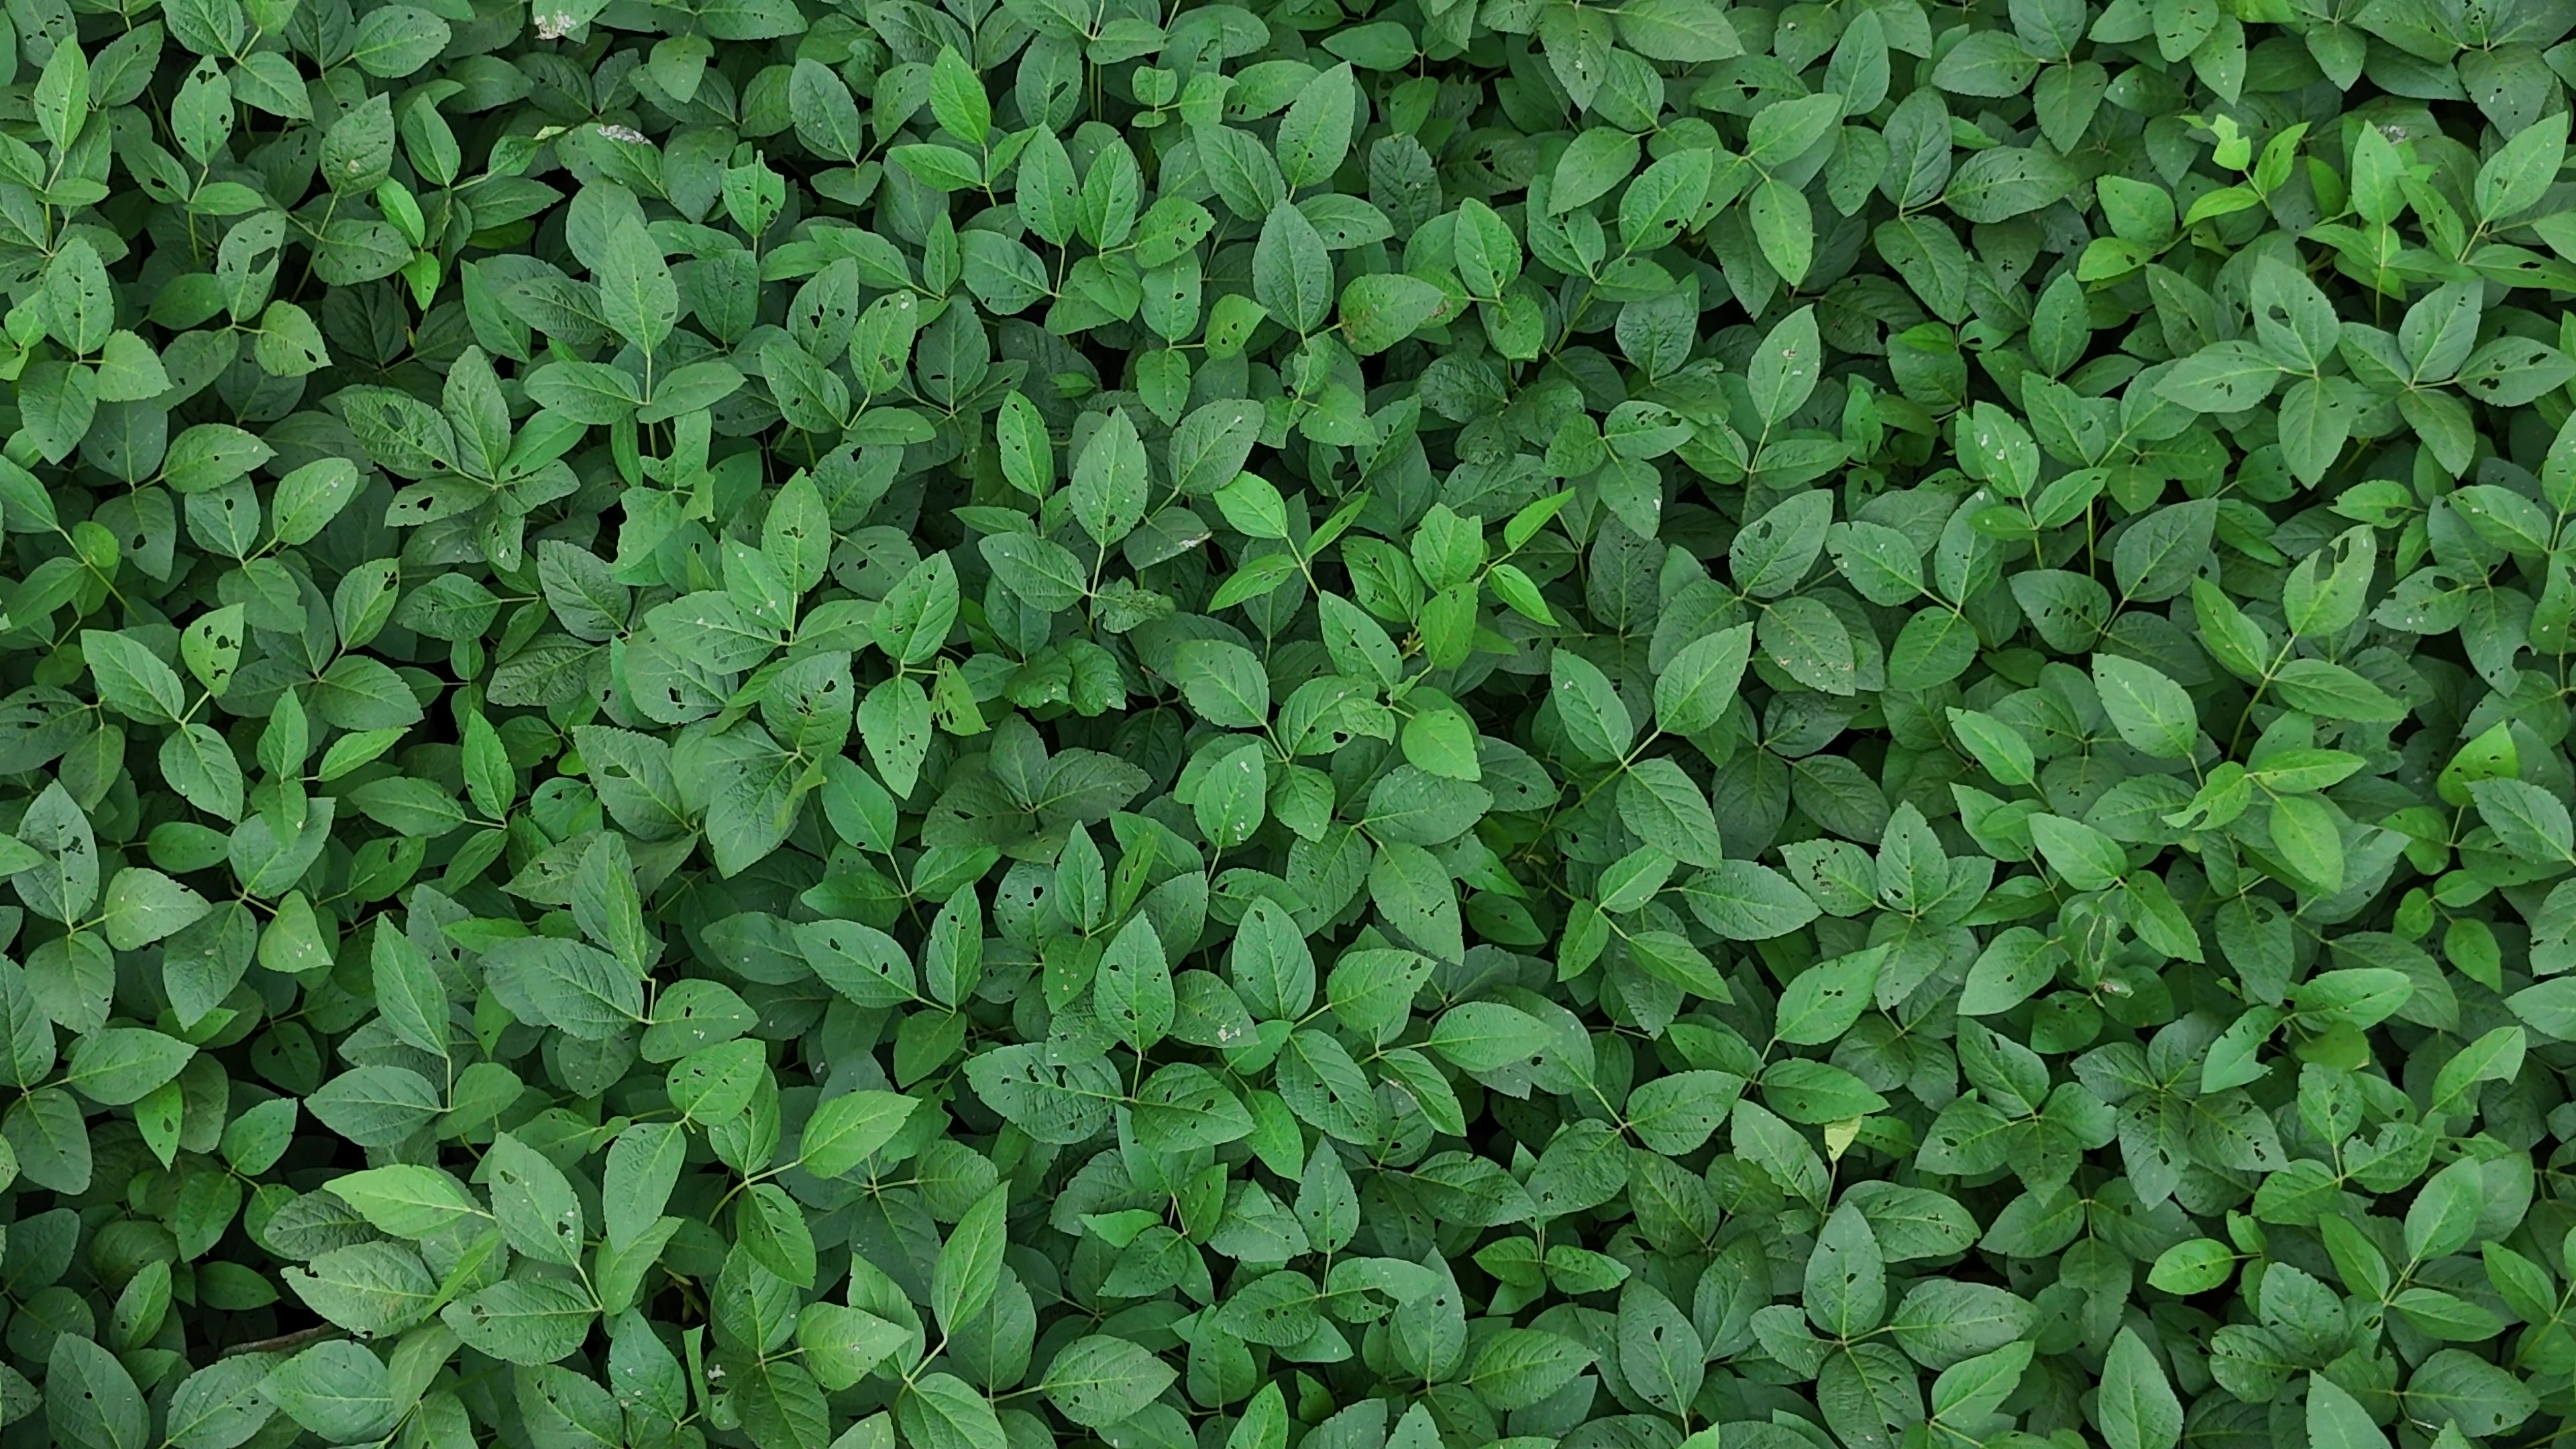
Label: Semilooper_Pest